Al Unser Jr.

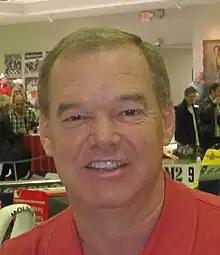
Unser Jr. in 2011

Alfred Unser Jr. (born April 19, 1962) – nicknamed "Little Al" to distinguish him from his father, Al Unser – is an American former racing driver. Known primarily for his Championship car career, Unser won two CART championships, and is a two-time winner of the Indianapolis 500.